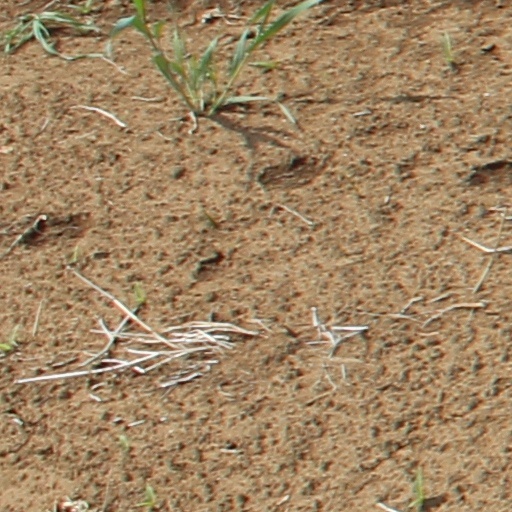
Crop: wheat